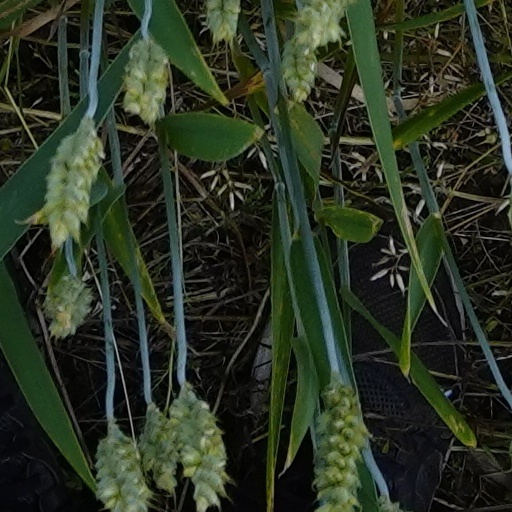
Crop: wheat